Robert Allott

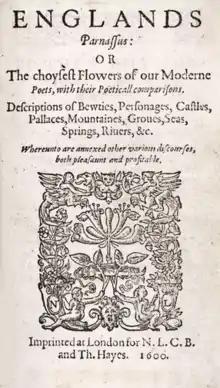
The title page of Allott's anthology "England's Parnassus"

Robert Allott (fl. 1600) was an Elizabethan editor of poetry who published the verse compilation "England's Parnassus" in 1600. He is probably the same Robert Allott who was a fellow of St. John's College, Cambridge. Sonnets in English and Latin are also attributed to Allott, and he may also be the same Robert Allott who was a publisher in the early 17th century.